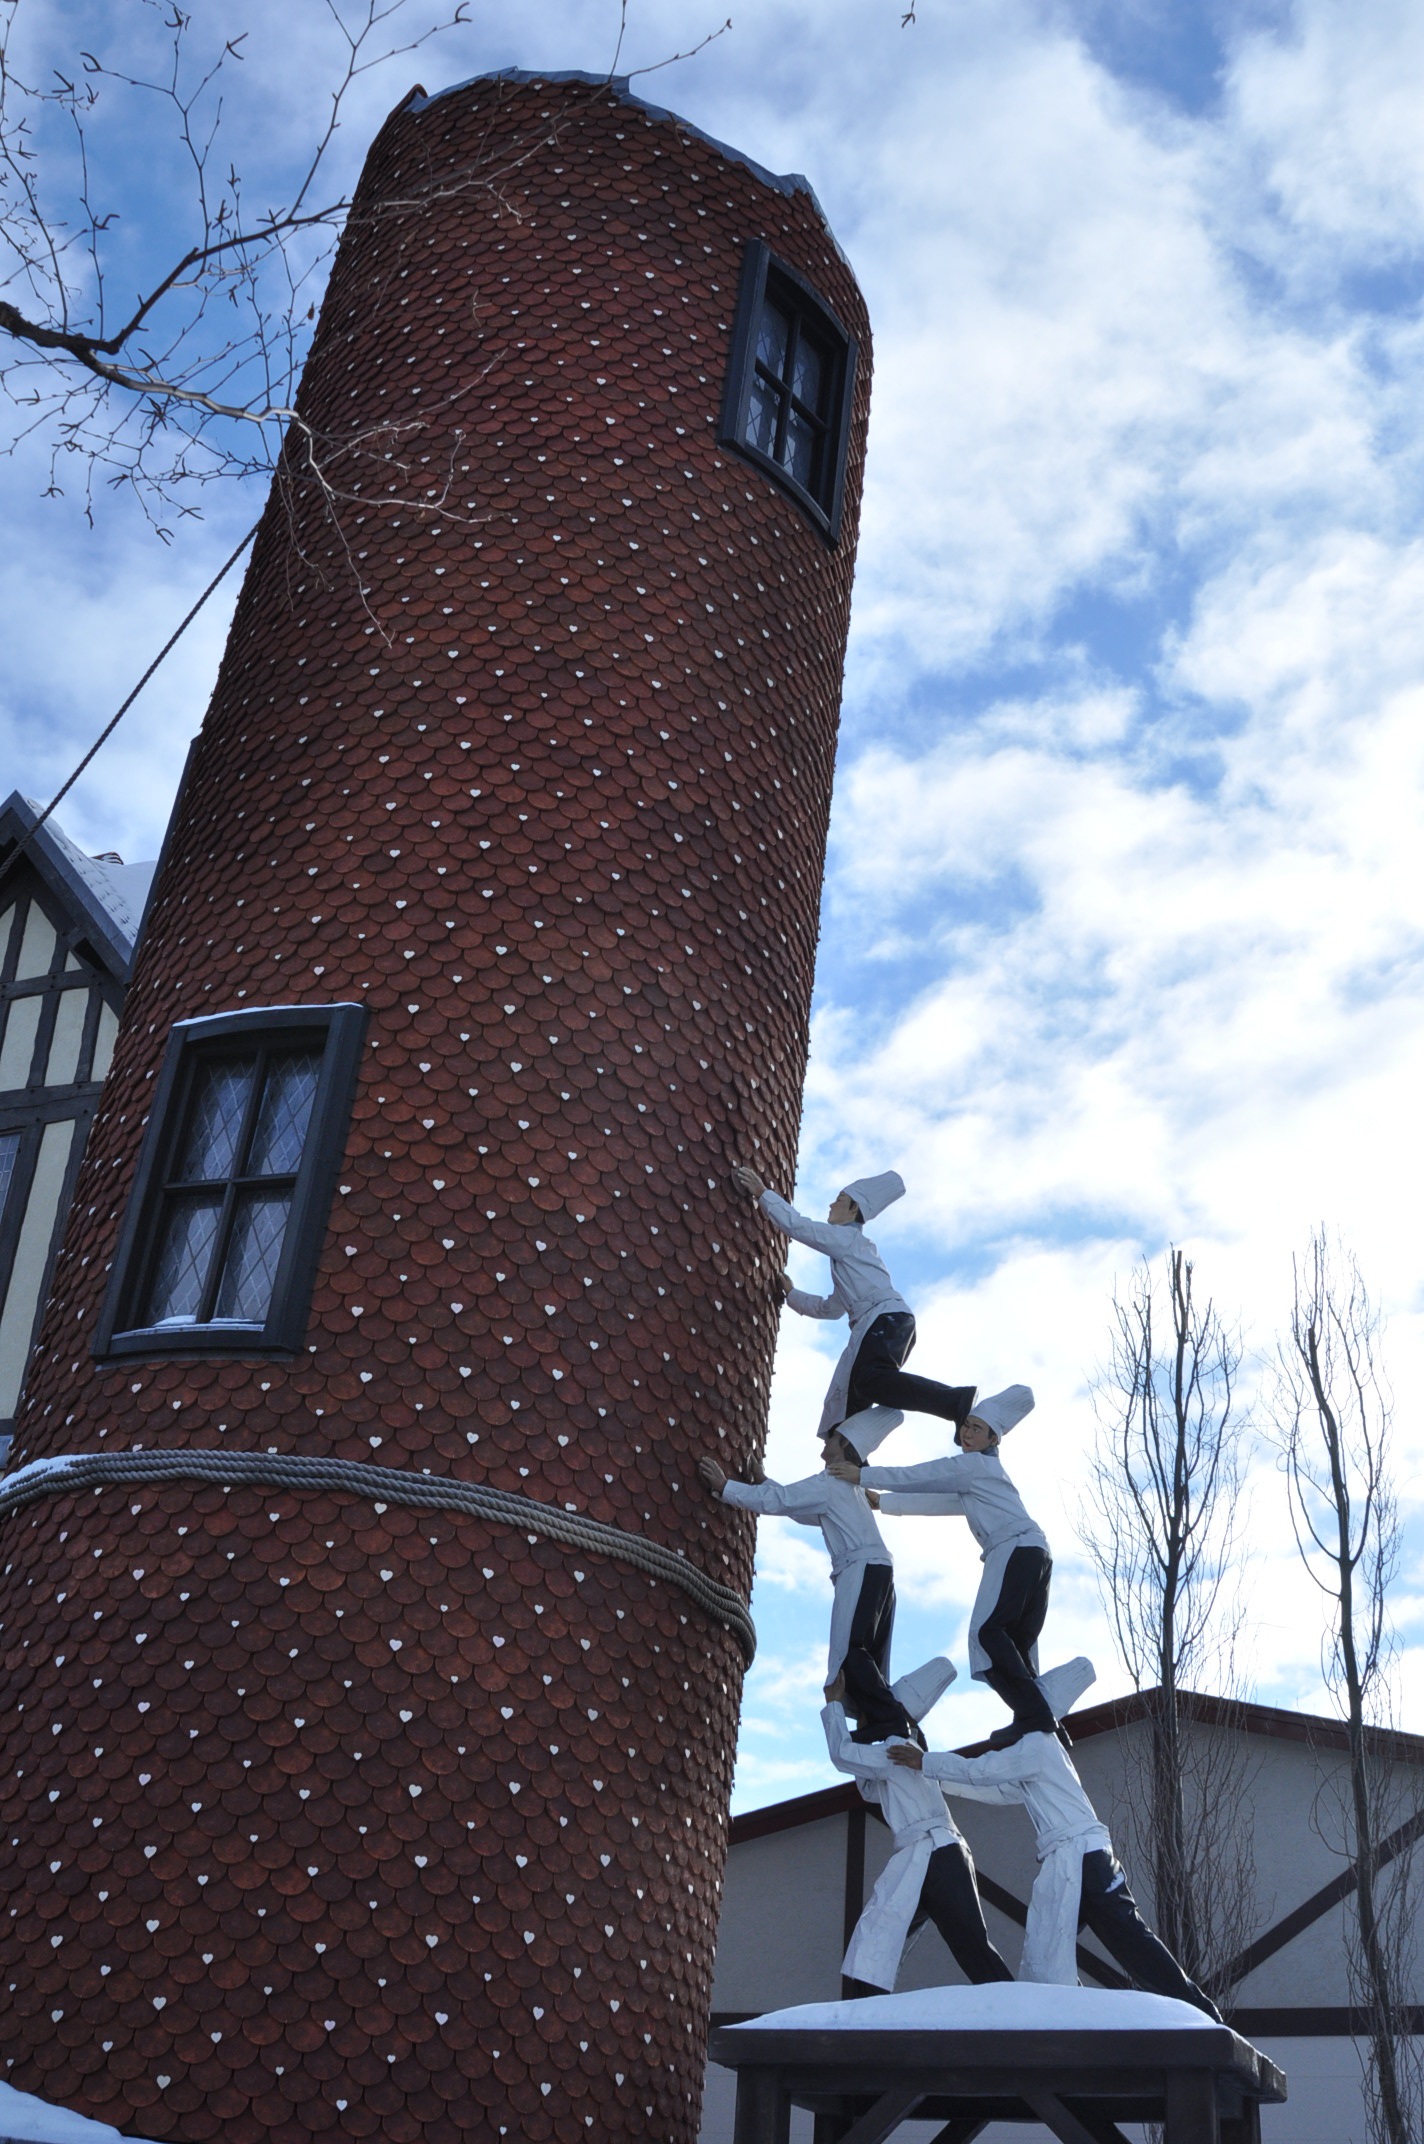
drop, architecture, city, skyscraper, monument, downtown, statue, spring, tower, landmark, blue, japan, sculpture, memorial, art, hokkaido, urban area